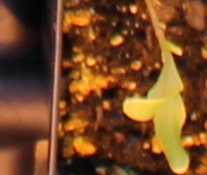
Label: Sugar beet